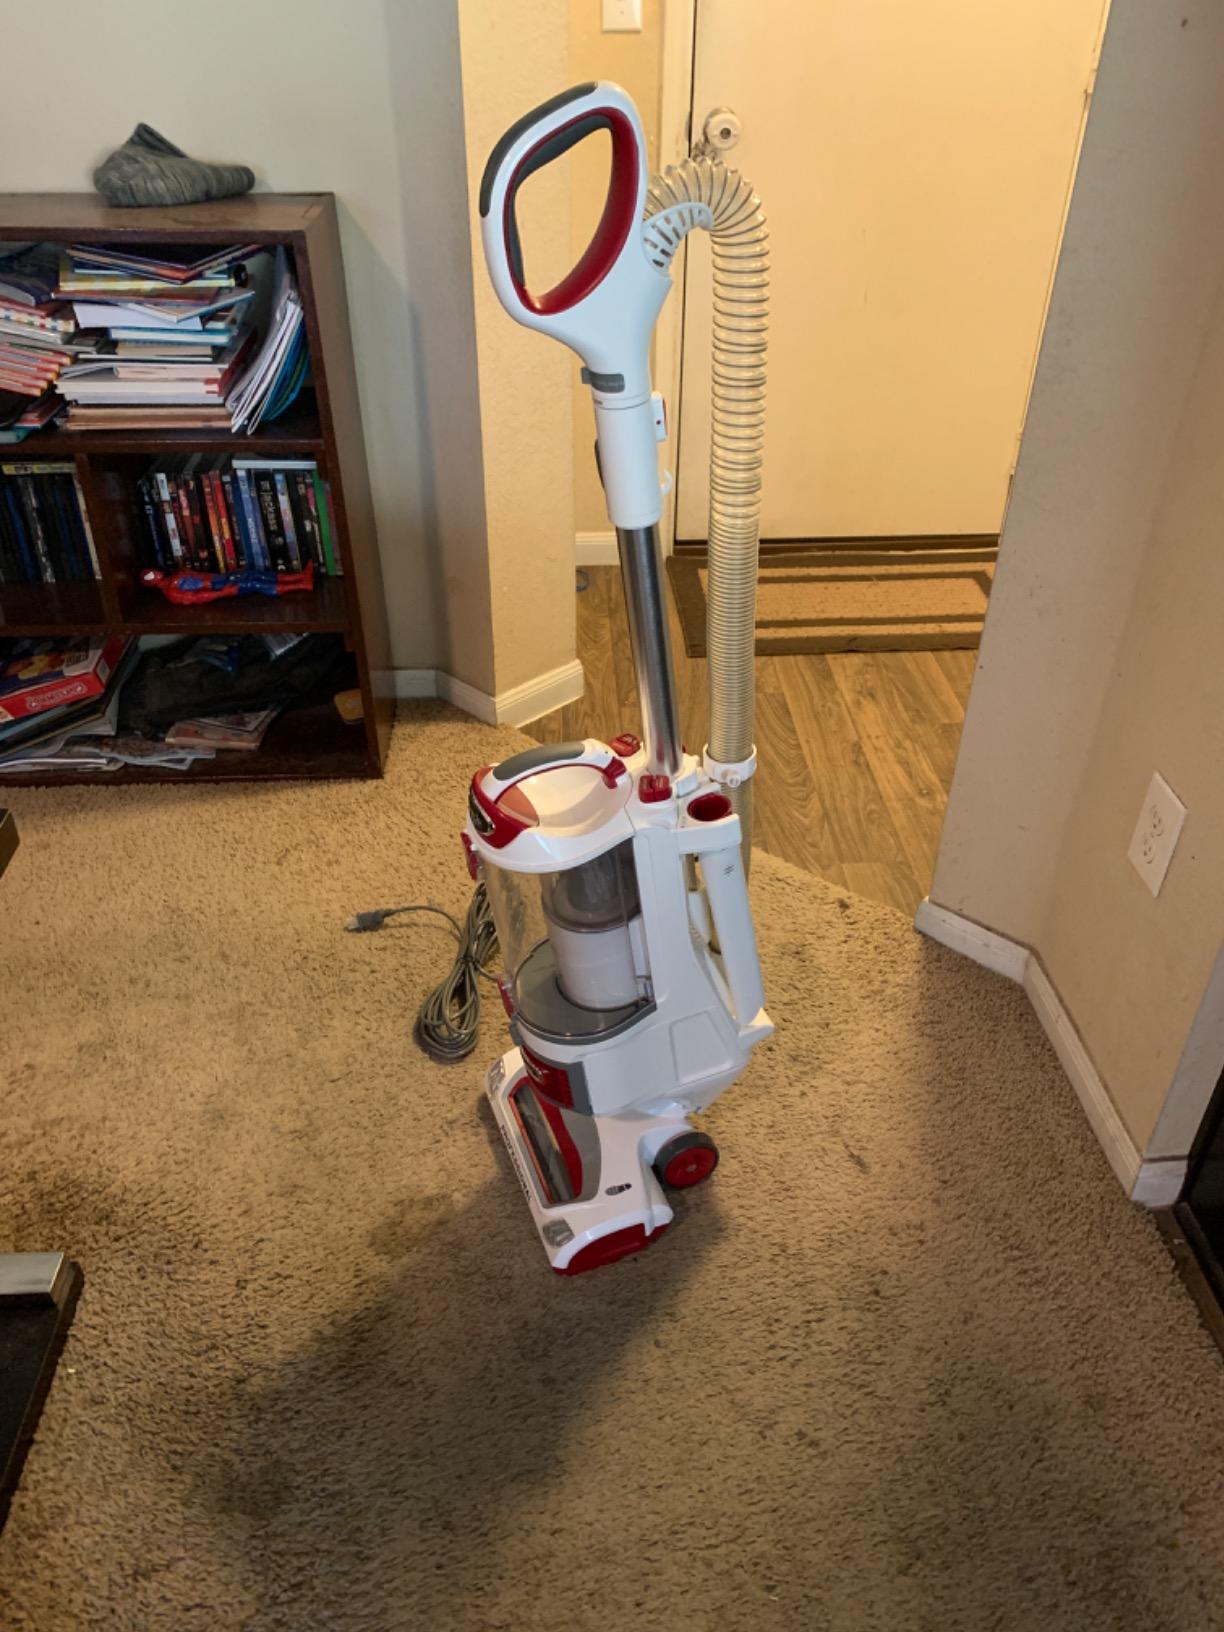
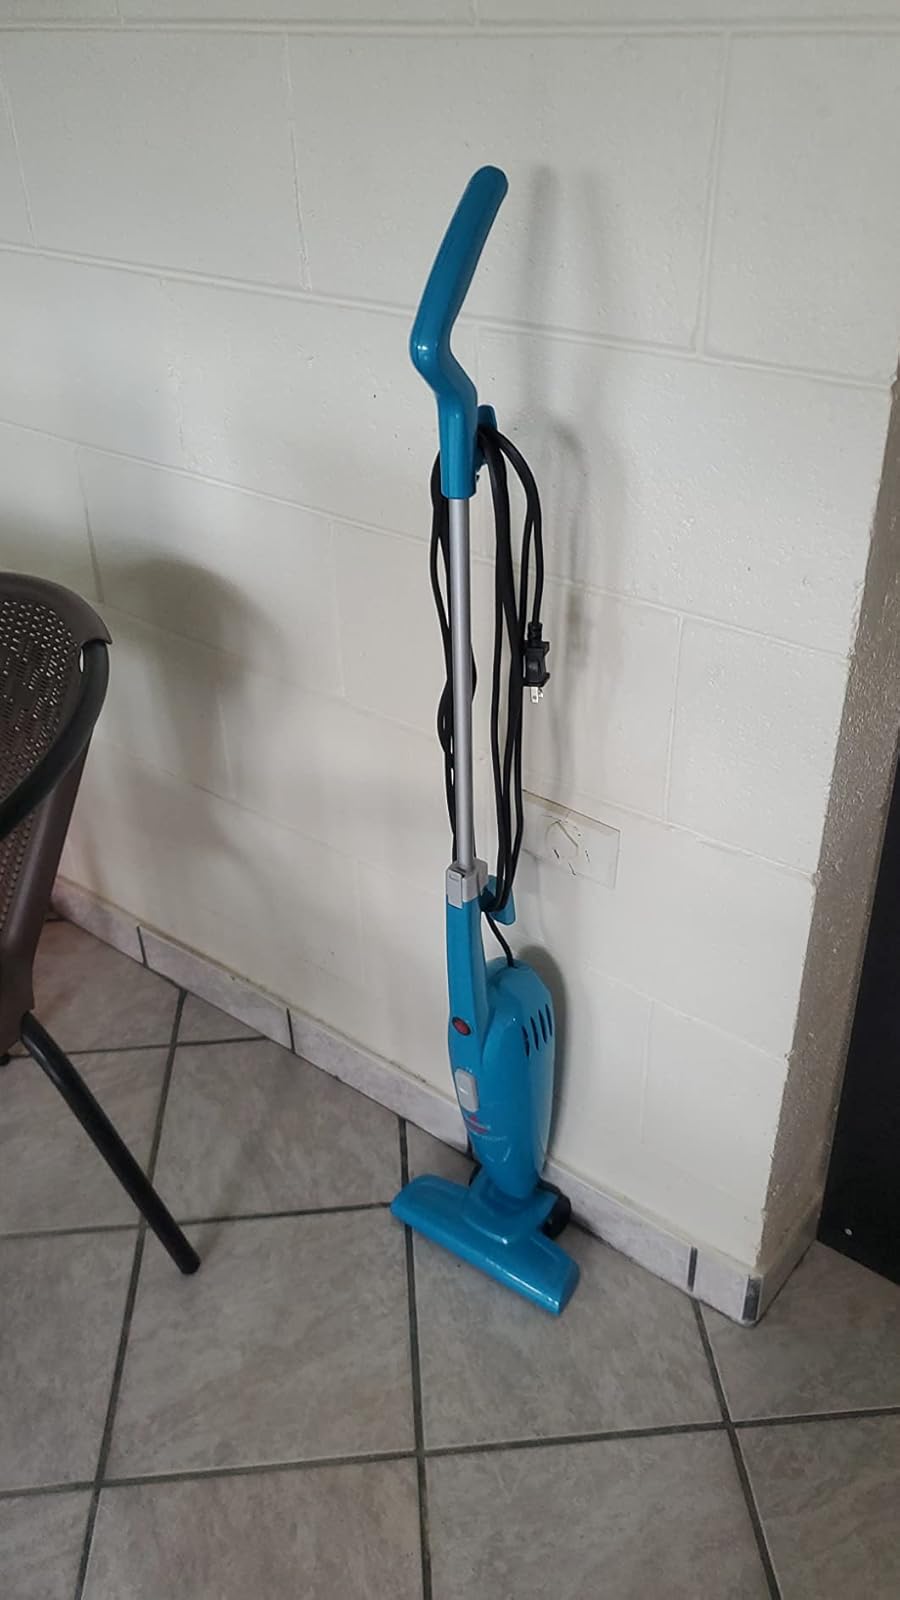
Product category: items_vacuum
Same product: no